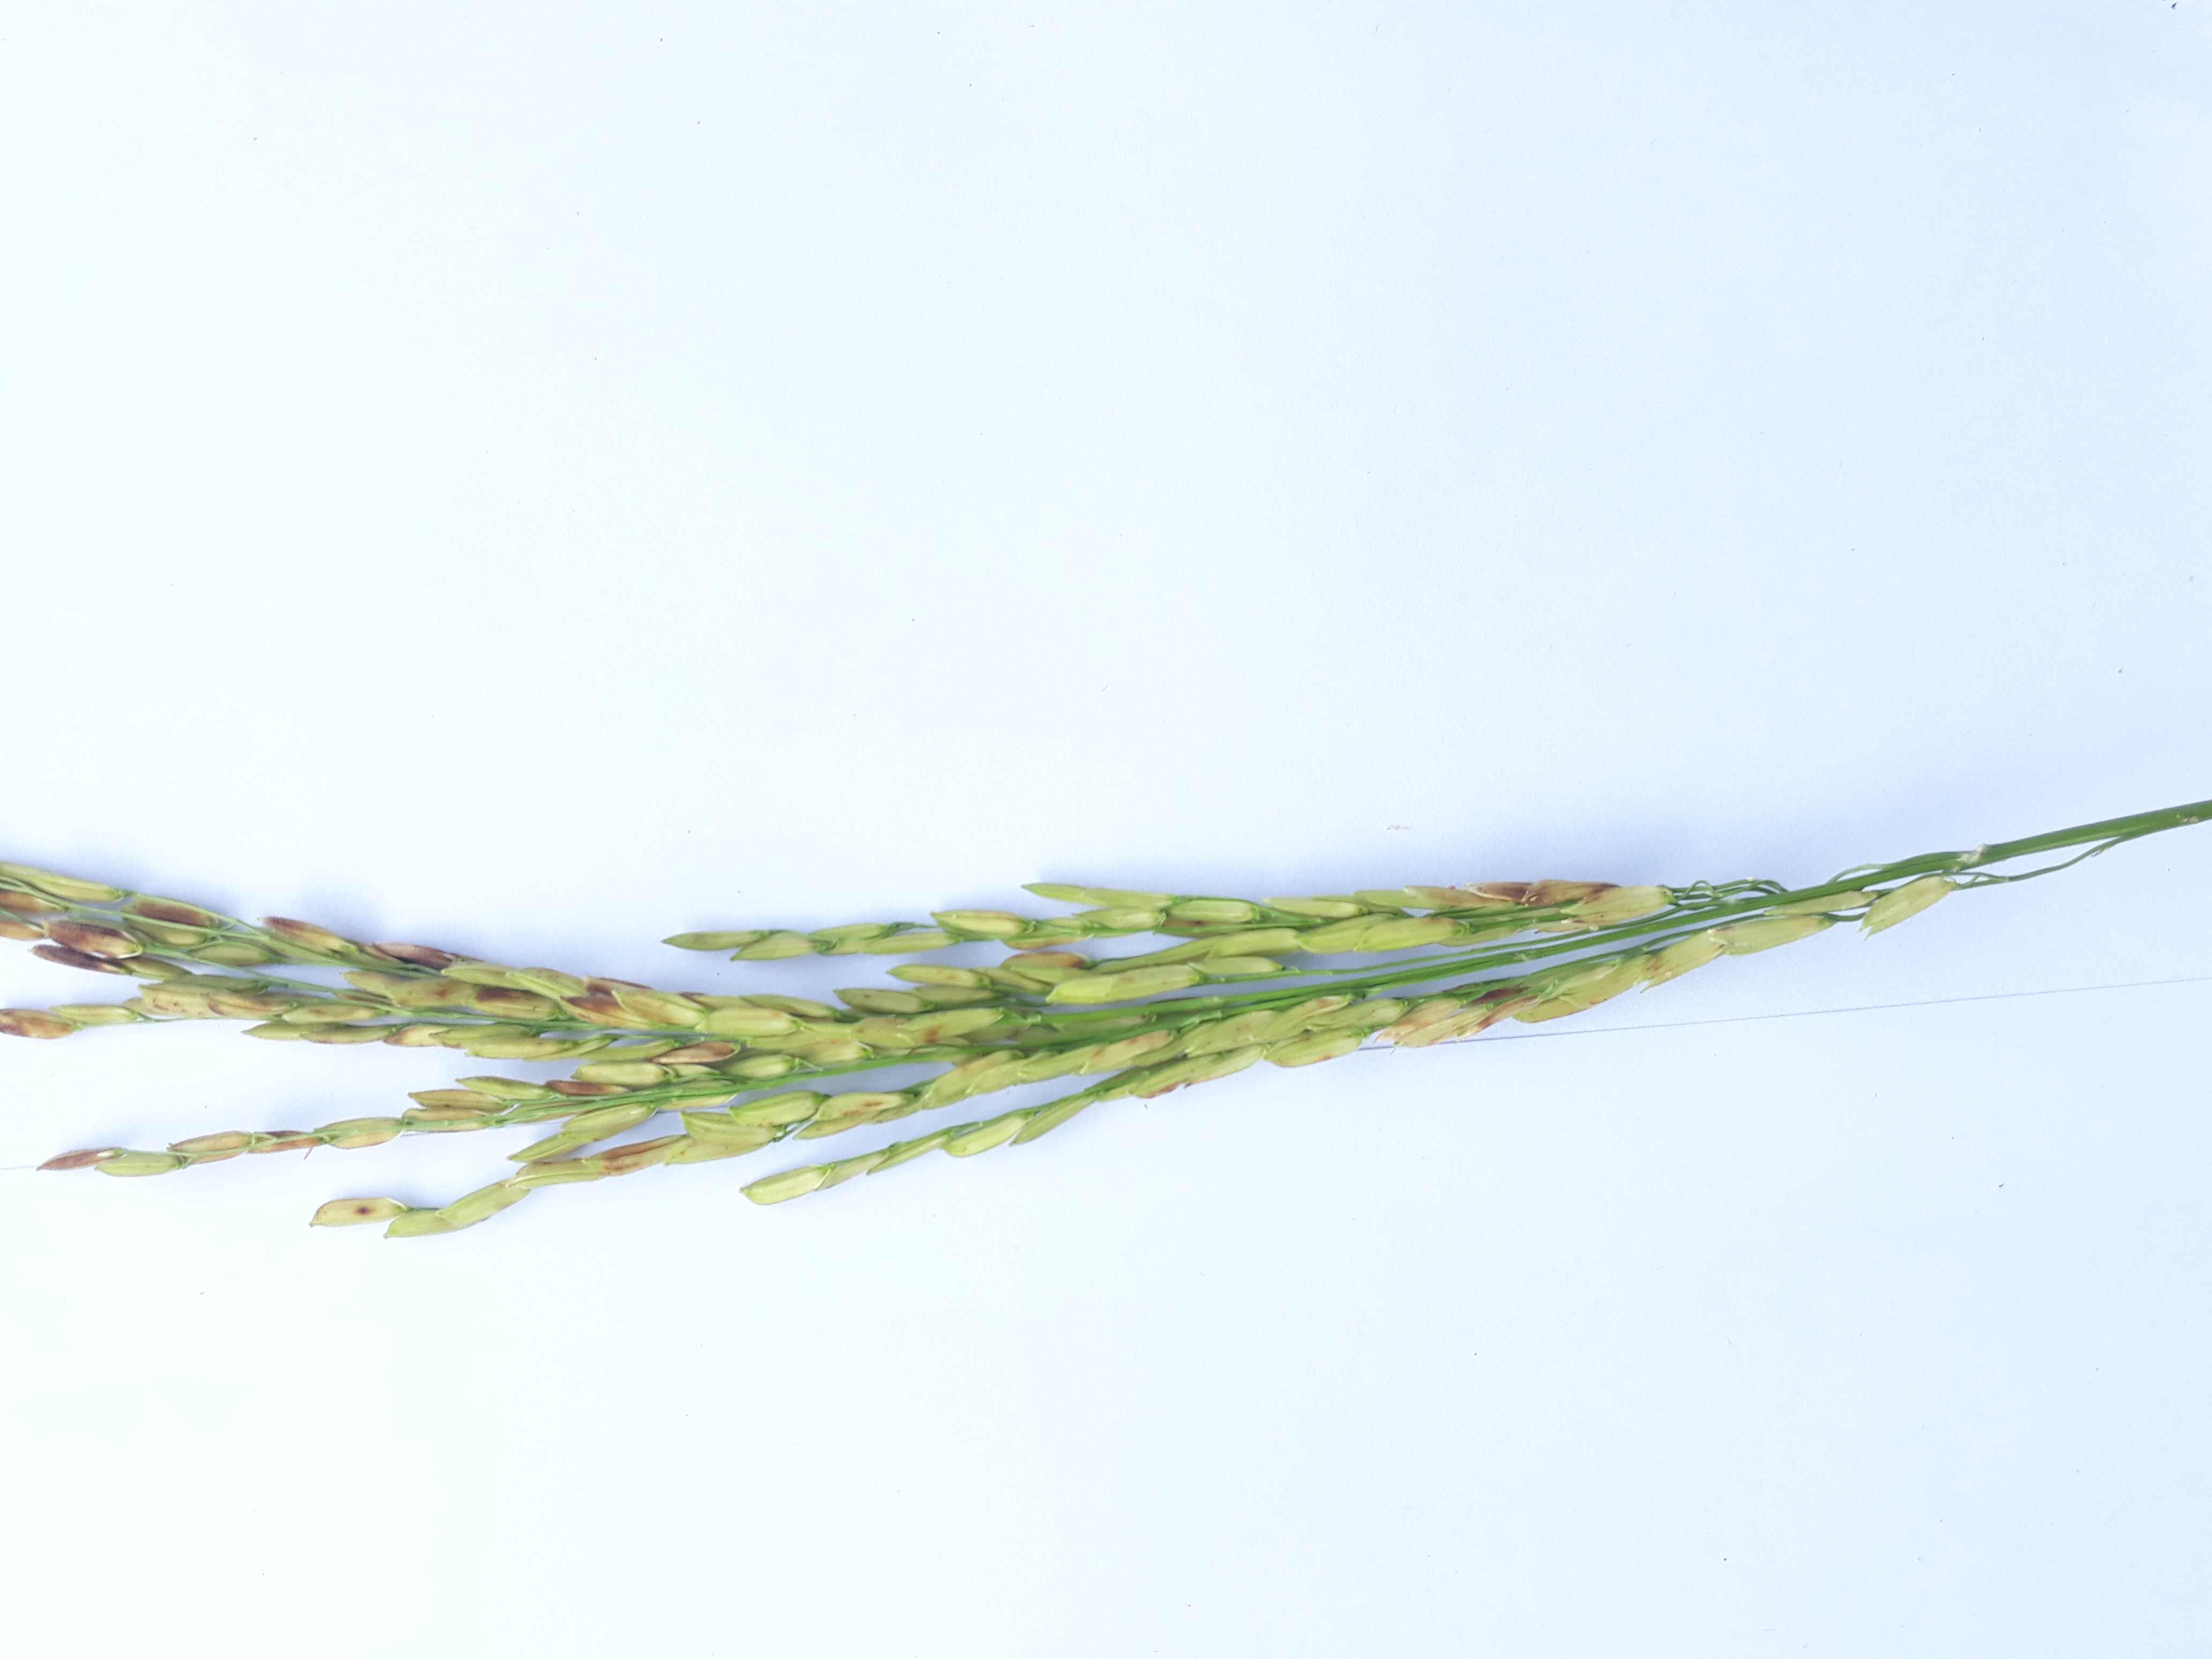
Label: Damaged